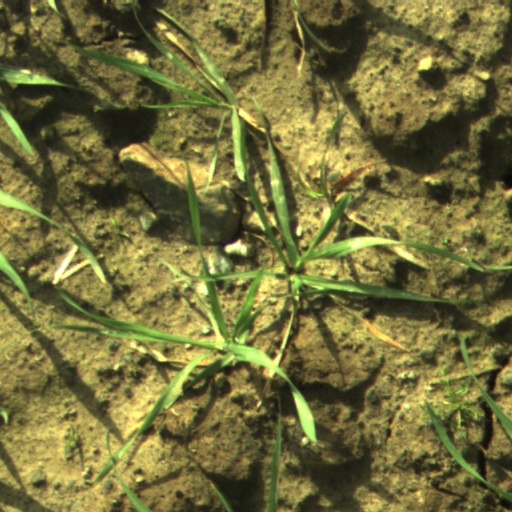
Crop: wheat